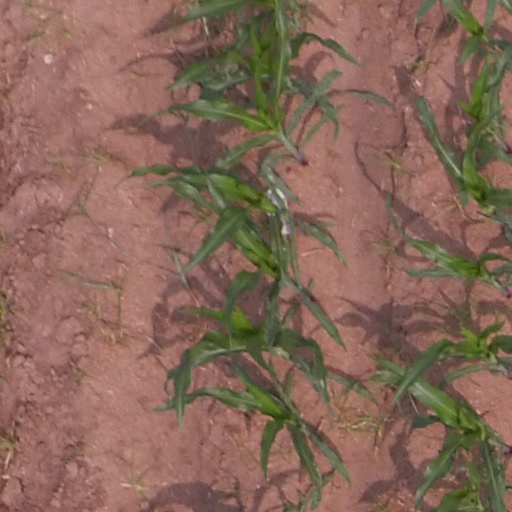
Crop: maize; corn